South American dreadnought race

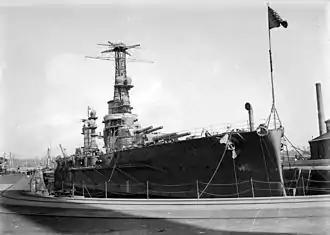
"Moreno" being painted in dry dock at the Brooklyn Navy Yard, October 1914

The Argentine contract included an option for a third dreadnought in case the Brazilian government adhered to its contractual obligations to order a third dreadnought. Two newspapers, "La Prensa" and "La Argentina", heavily advocated for a third ship; the latter even started a petition to raise money for a new battleship. The American minister to Argentina, Charles H. Sherrill, cabled back to the United States that "this newspaper rivalry promises the early conclusion of a movement which means a third battleship whether by public subscription or by Government funds." On 31 December 1910, the Argentine government decided against constructing the ship, after Roque Sáenz Peña, who had been making entreaties to Brazil to end the expensive naval race, was elected to the Presidency. In addition, the intended target of the third Argentine dreadnought, the third Brazilian dreadnought, had already been canceled multiple times.